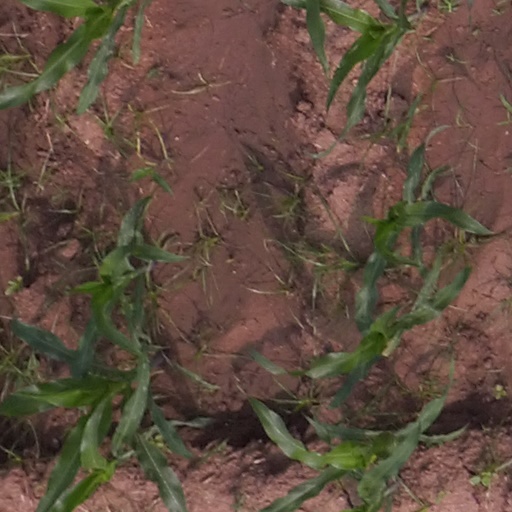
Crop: maize; corn